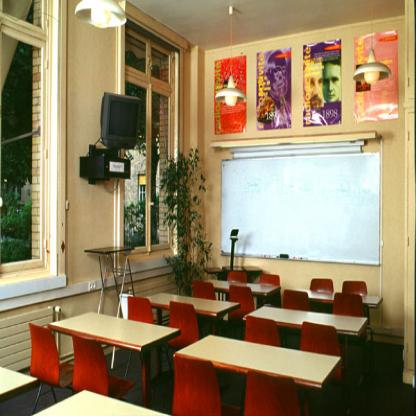
Scene: Indoor